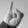
ASL letter: I